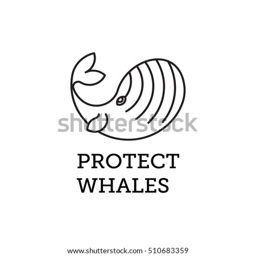
vector simple line icon of a whale .